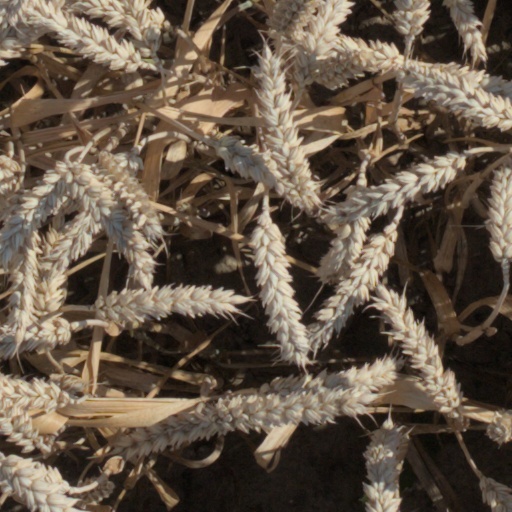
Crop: wheat